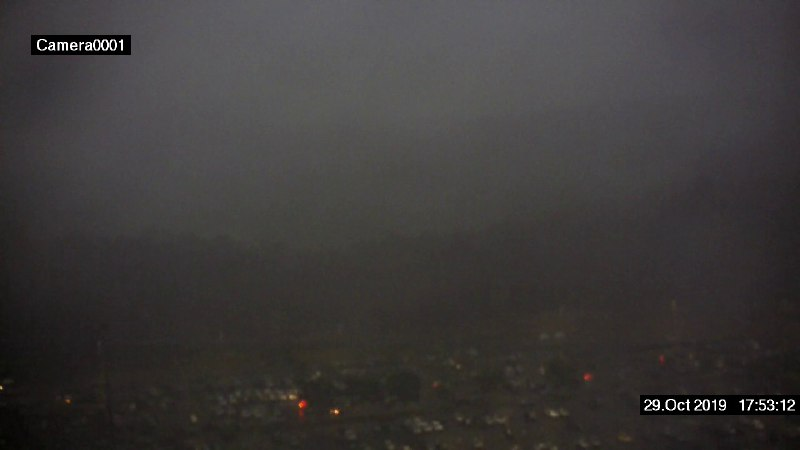
Fire: no
Smoke: no